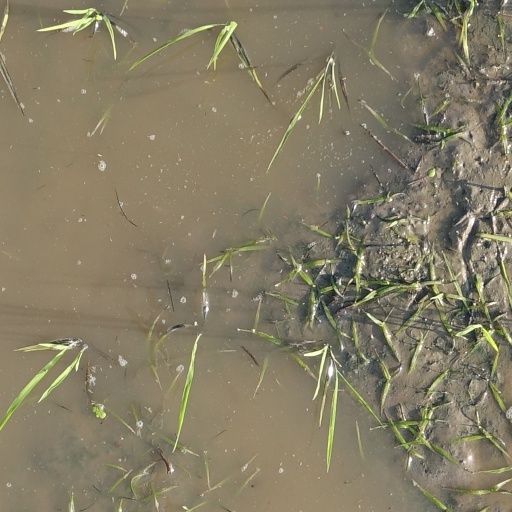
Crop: rice